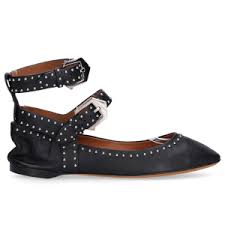
Label: Ballet Flat